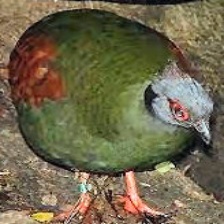
Species: CRESTED WOOD PARTRIDGE
Scientific name: ROLLULUS ROULOUL
ImageNet parent category: partridge